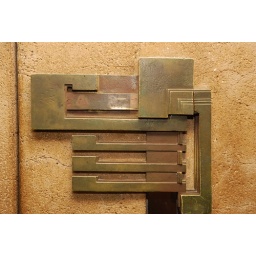
Pictured is one of 2 door latches on the concrete entry doors of the Hollyhock House, designed by Frank Lloyd Wright.